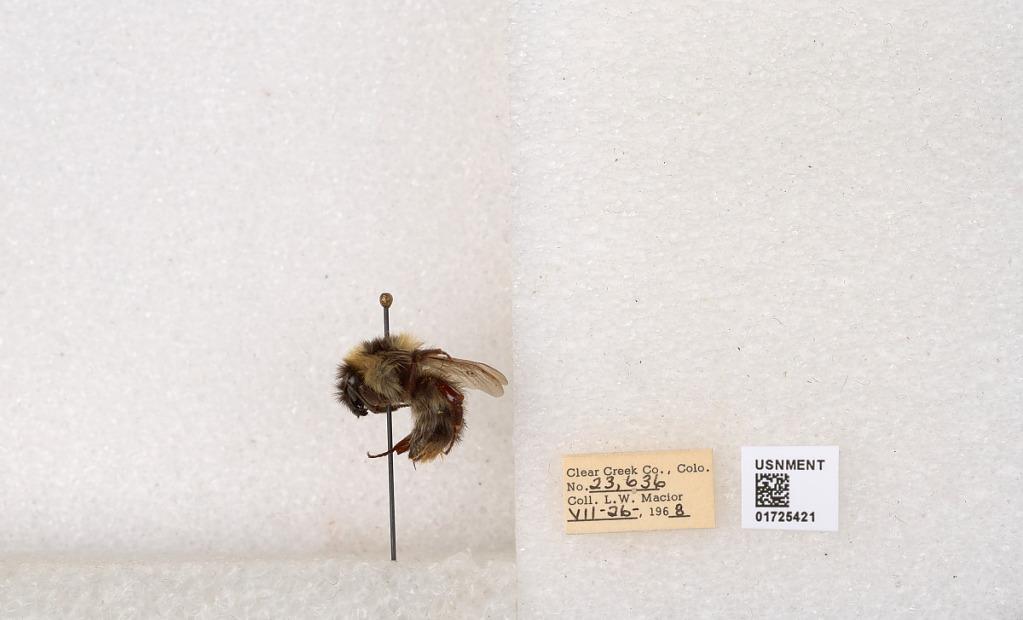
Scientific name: Bombus kirbyellus
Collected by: L. Macior
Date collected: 1968-7-26
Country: United States
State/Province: Colorado
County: Clear Creek
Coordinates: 39.6891, -105.644